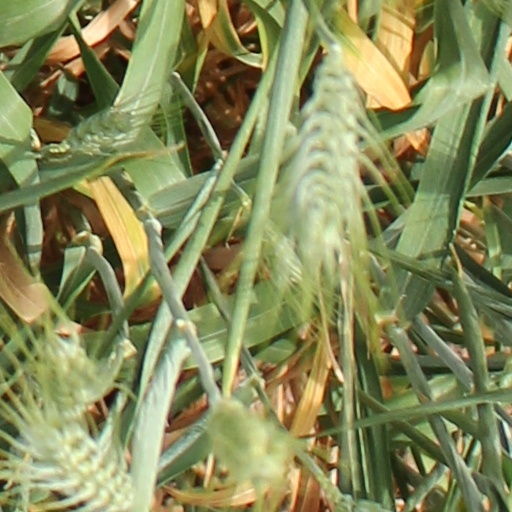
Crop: wheat